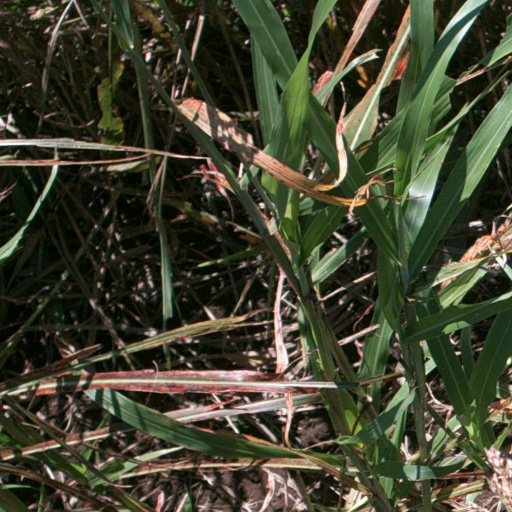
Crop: sorghum